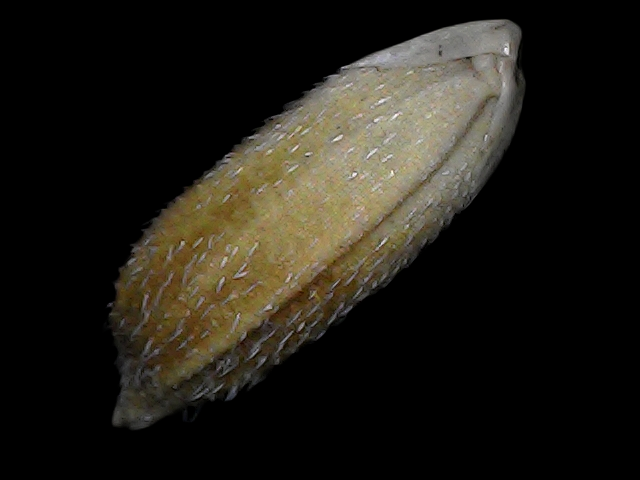
Rice variety: Bd91